Wade H. Haislip

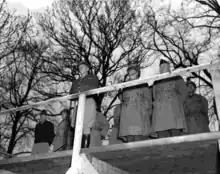
Lieutenant General George S. Patton delivering an address, quite possibly his famous speech, to men of the 2nd Infantry Division, at Armagh, Northern Ireland, 1 April 1944. In the front are Patton, Major General Walter M. Robertson, and Major General Wade H. Haislip. In the back far left is Brigadier General Hobart R. Gay.

He returned to West Point as an instructor from 1921 to 1923. He next attended a series of schools, beginning with the U.S. Army Infantry School from 1923 to 1924, then the Command and General Staff School from 1924 to 1925, and finally going back overseas to attend the French École supérieure de guerre from 1925 to 1927. He returned to the United States as assistant executive in the office of Assistant Secretary of War from 1928 to 1931, followed by the Army War College from 1931 to 1932, and an assignment as an instructor at the Command and General Staff School from 1932 to 1936.